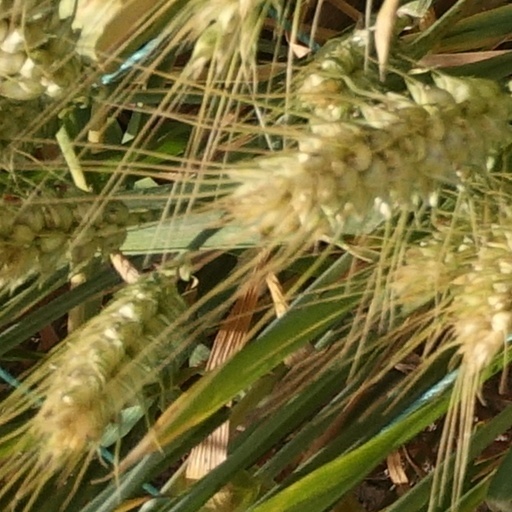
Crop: wheat